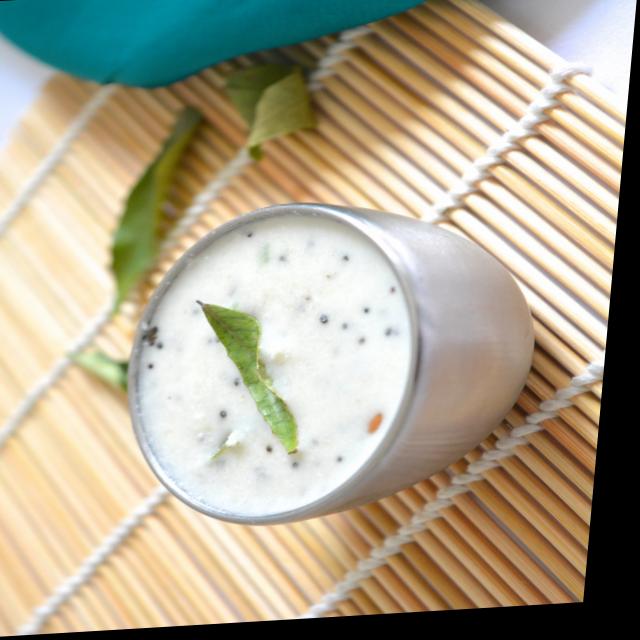
Dish: coconut_chutney